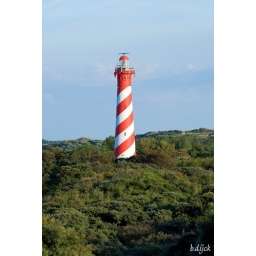
van de zomer in burgh-haamstede foto's gemaakt lekker uitwaaien aan de zee. this summer this photo i made in burgh-haamstede at the beach